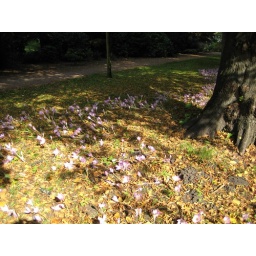
These flowers were coming out of the ground surrounding a lot of trees in the park